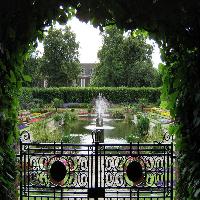
Weather: cloudy or overcast